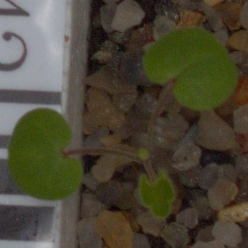
Label: smallflowered_cranesbill